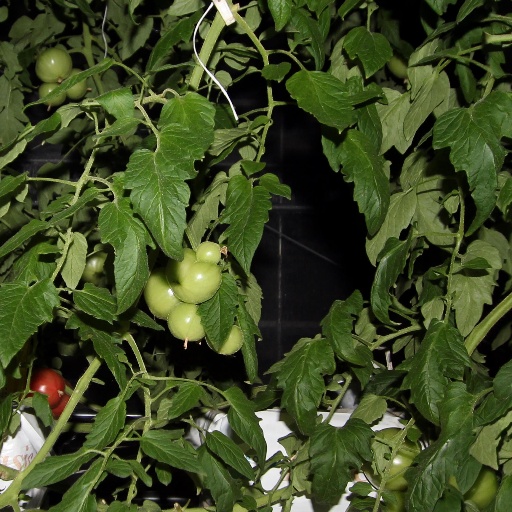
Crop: tomato